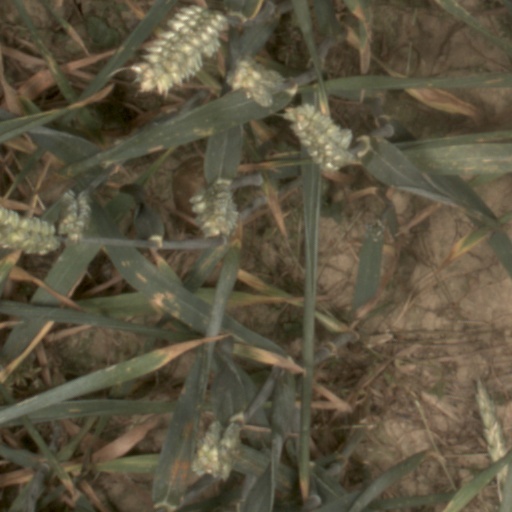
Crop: wheat